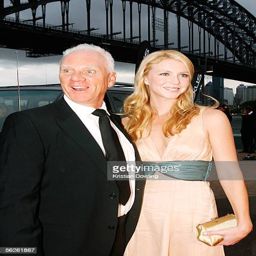
actor and his daughter arrive at awards